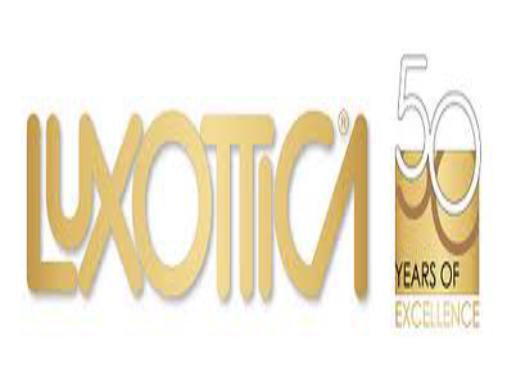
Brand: luxottica
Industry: Necessities